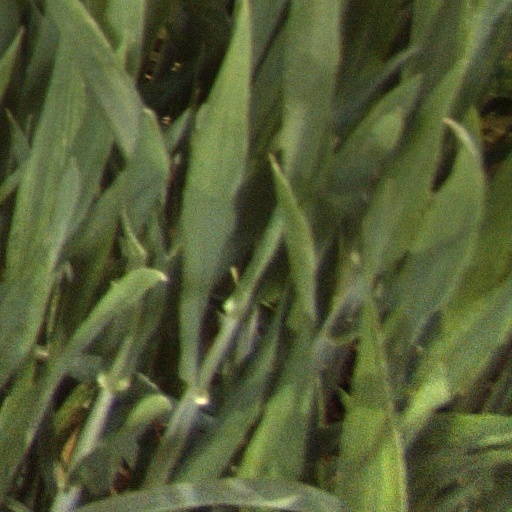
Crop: wheat